Saptha Kanya (film)

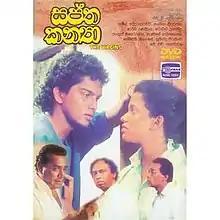
DVD poster

Saptha Kanya is a 1993 Sinhalese language drama romantic film directed and produced by H.D. Premaratne. The film stars Kamal Addararachchi and Sangeetha Weeraratne in the leading roles. Playback singing was by Damayanthi Jayasooriya, Kamal Addararachchi, Rookantha Gunathilake, Dhammika Valpola and Morris Wijesinghe.